Chuck Yeager

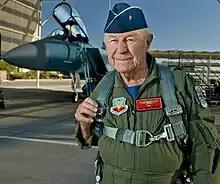
On October 14, 2012, Yeager co-piloted a new "Glamorous Glennis III" F-15D Eagle to commemorate the 65th anniversary of his historic flight.

Yeager named his plane after his wife, Glennis, as a good-luck charm: "You're my good-luck charm, hon. Any airplane I name after you always brings me home." Yeager and Glennis moved to Grass Valley, California, after his retirement from the Air Force in 1975. The couple prospered as a result of Yeager's best-selling autobiography, speaking engagements, and commercial ventures. Glennis Yeager died of ovarian cancer in 1990. They had four children (Susan, Don, Mickey, and Sharon). Yeager's son Mickey (Michael) died unexpectedly in Oregon, on March 26, 2011.